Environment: real
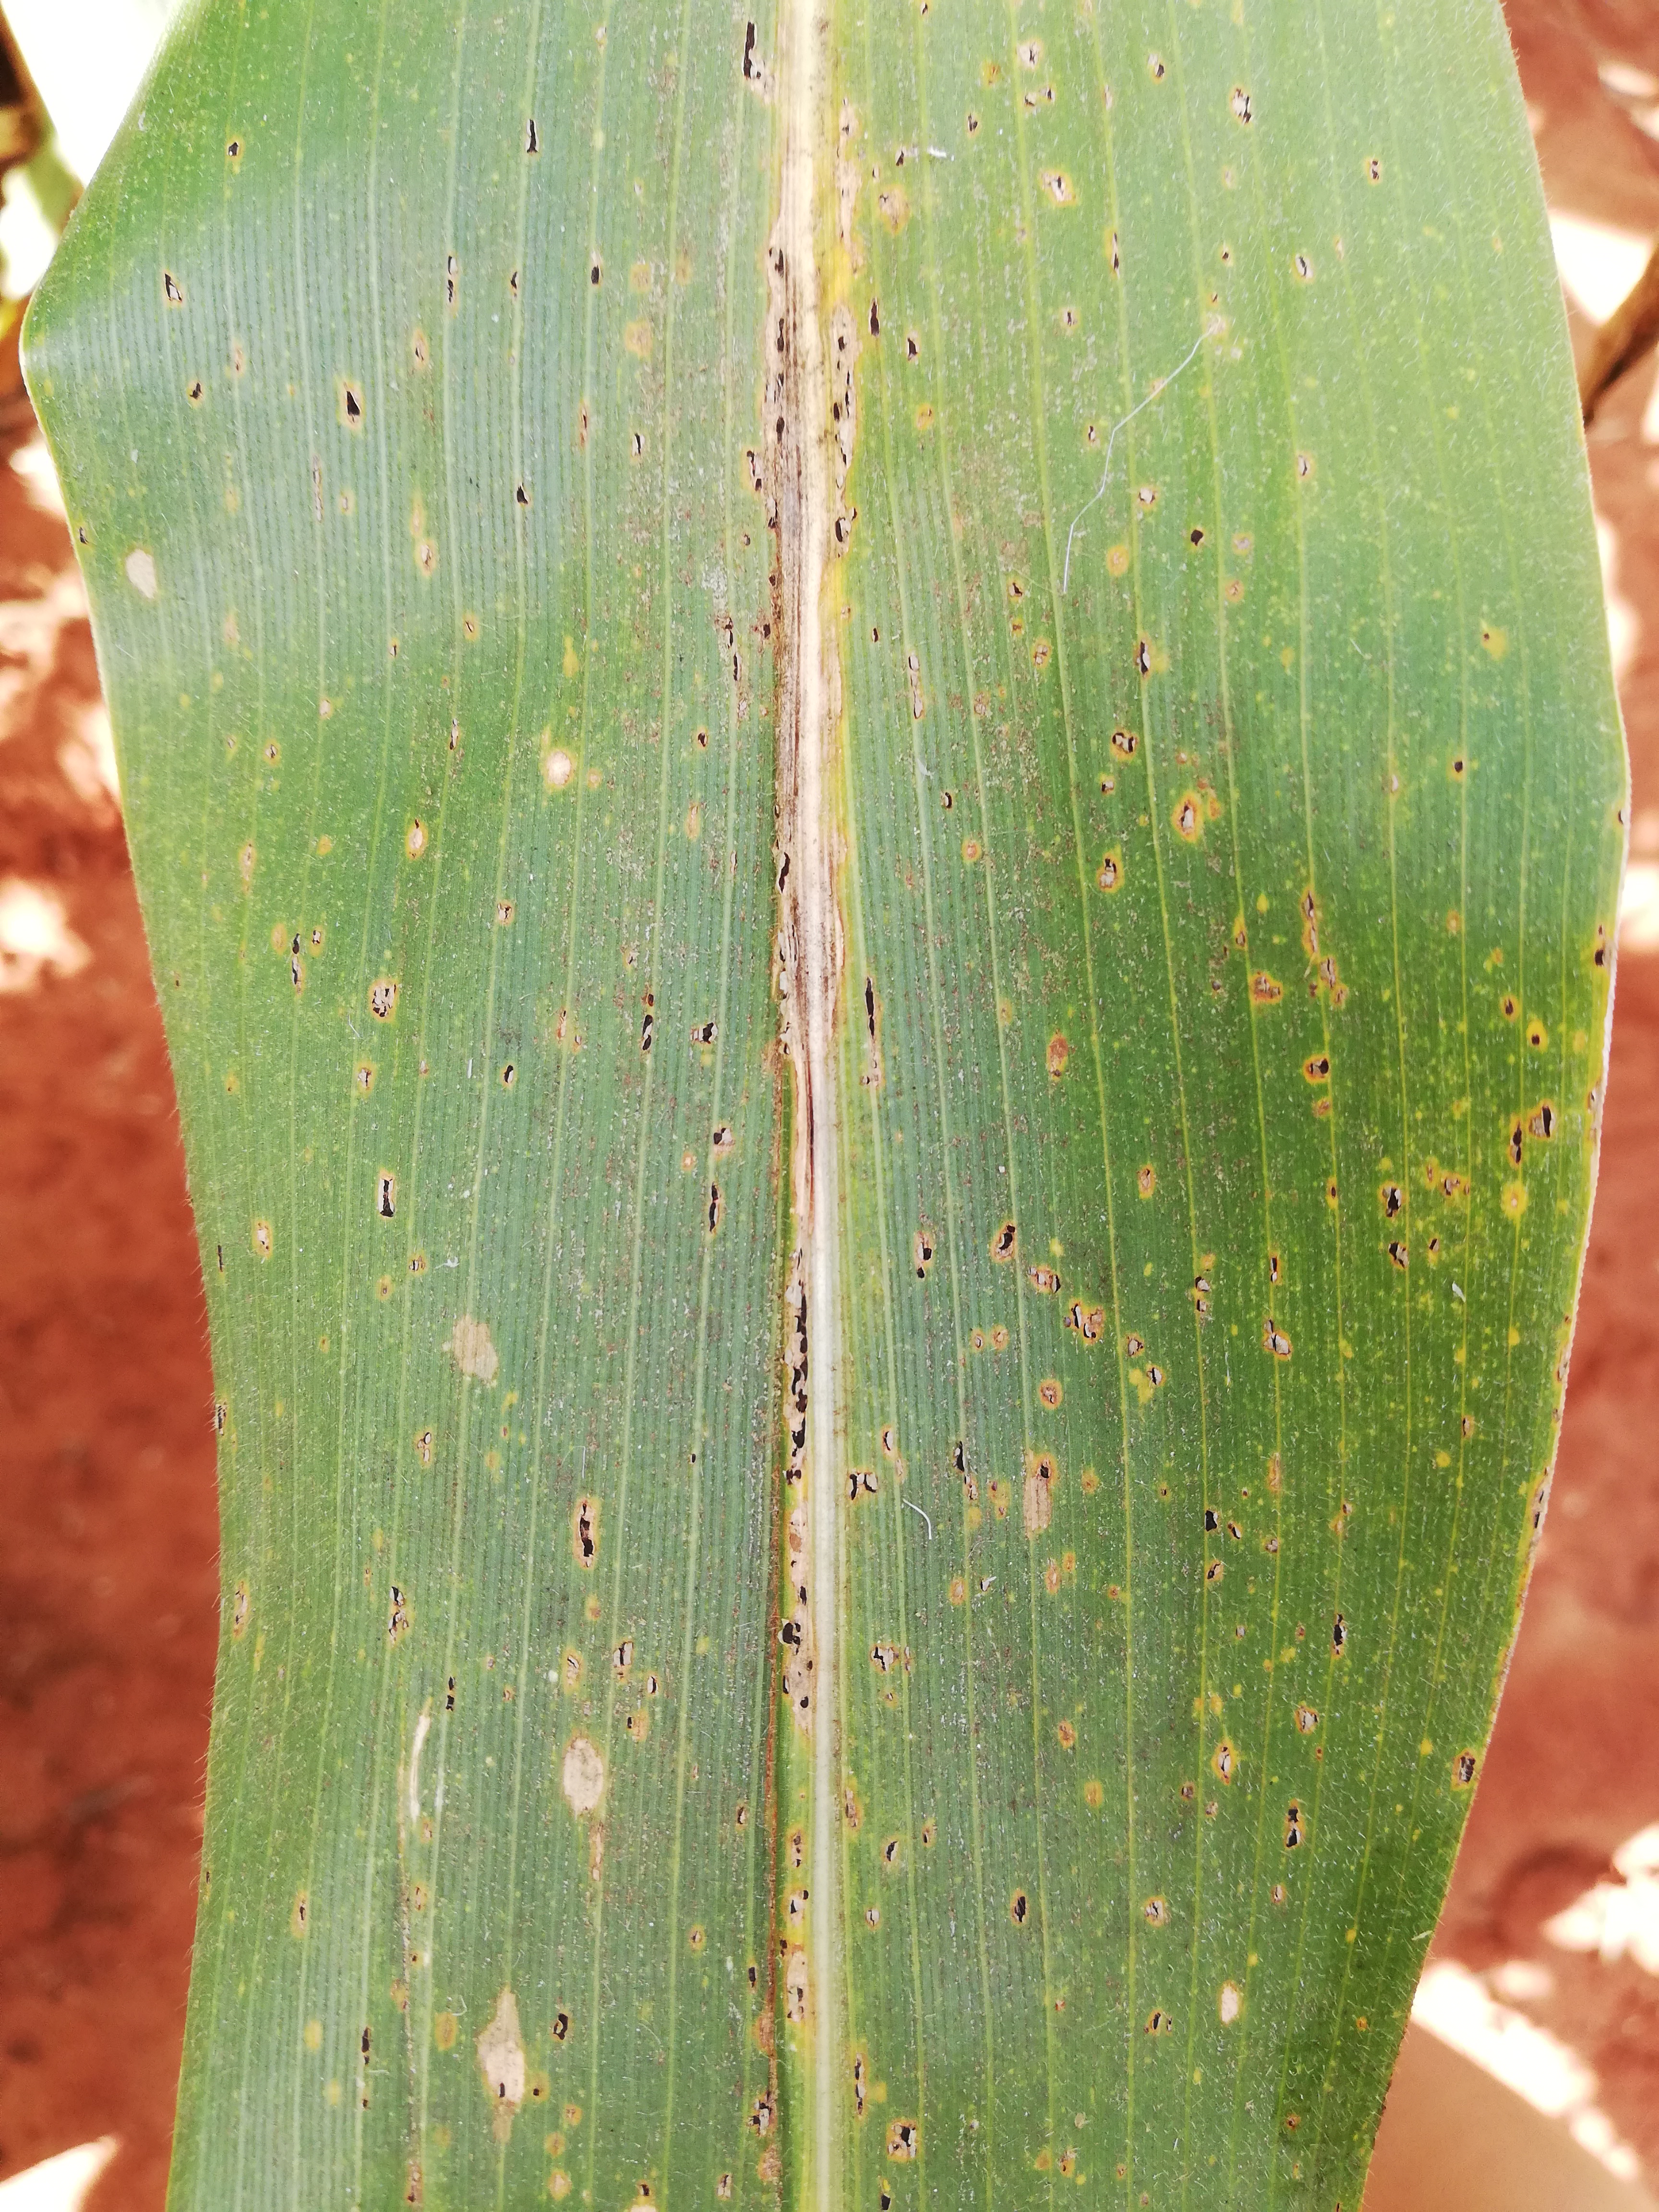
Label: common_rust